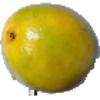
Label: Maracuja 1